Victoria, British Columbia

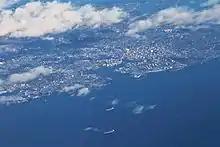
Aerial view of Victoria's inner harbour facing to the east, taken in 2018

Depending on the classification used, Victoria either has a warm-summer Mediterranean or oceanic climate (Köppen: "Csb," Trewartha: "Do"); with fresh, dry, sunny summers, and cool, cloudy, rainy winters.